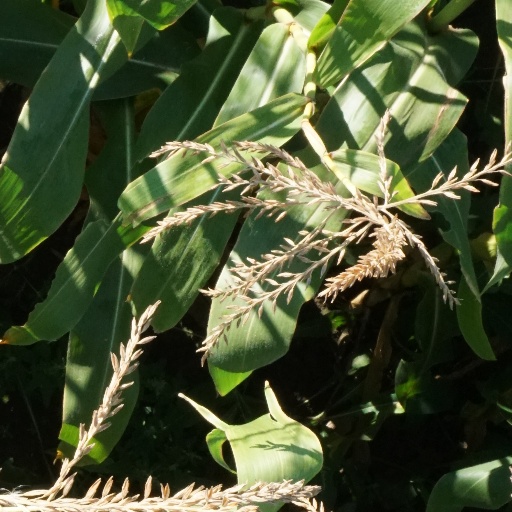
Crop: maize; corn